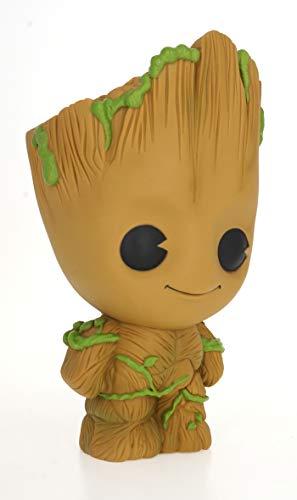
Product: Marvel Groot PVC Bank
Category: Toys & Games | Novelty & Gag Toys
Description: Cute Groot bank.
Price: $19.99
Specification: ProductDimensions:5.5x5.8x9.8inches|ItemWeight:12.6ounces|ShippingWeight:13ounces(Viewshippingratesandpolicies)|ASIN:B07Z4GVLCG|Itemmodelnumber:69009|Manufacturerrecommendedage:4yearsandup